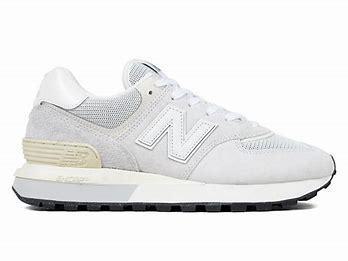
Brand: New
Model: Balance New Balance 574 Series